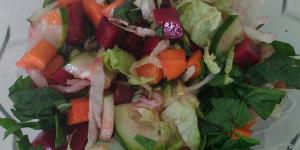
ensalada con remolacha cocida y limon